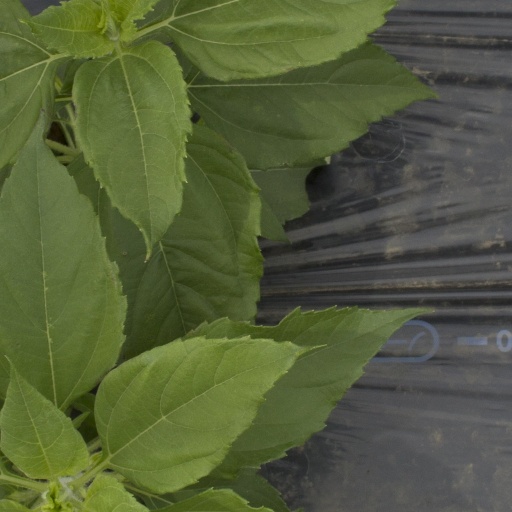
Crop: Jerusalem artichoke